The Replacements (band)

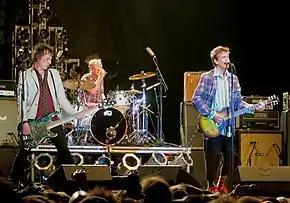
The Replacements performing in Toronto, 2013

On October 3, 2012, it was announced that the Replacements had re-formed and that Westerberg and Tommy Stinson were in the studio recording an EP containing song cover versions. Titled "Songs for Slim", the EP was sold in a 250-copy edition of 10" vinyl and auctioned online to benefit former bandmate Dunlap, who had suffered a stroke.